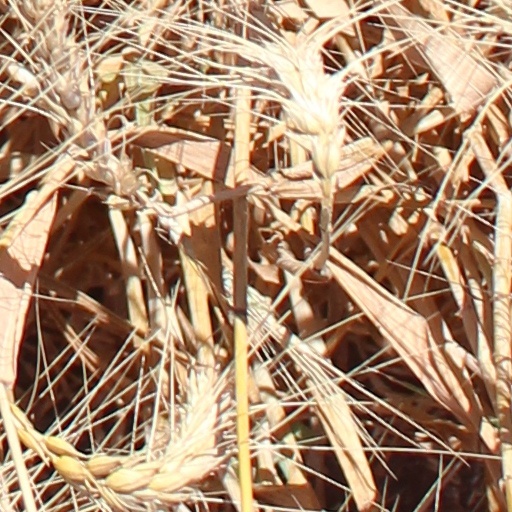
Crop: wheat